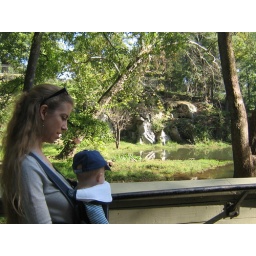
There are two bears up on that rock but you can't really see them in this pic.